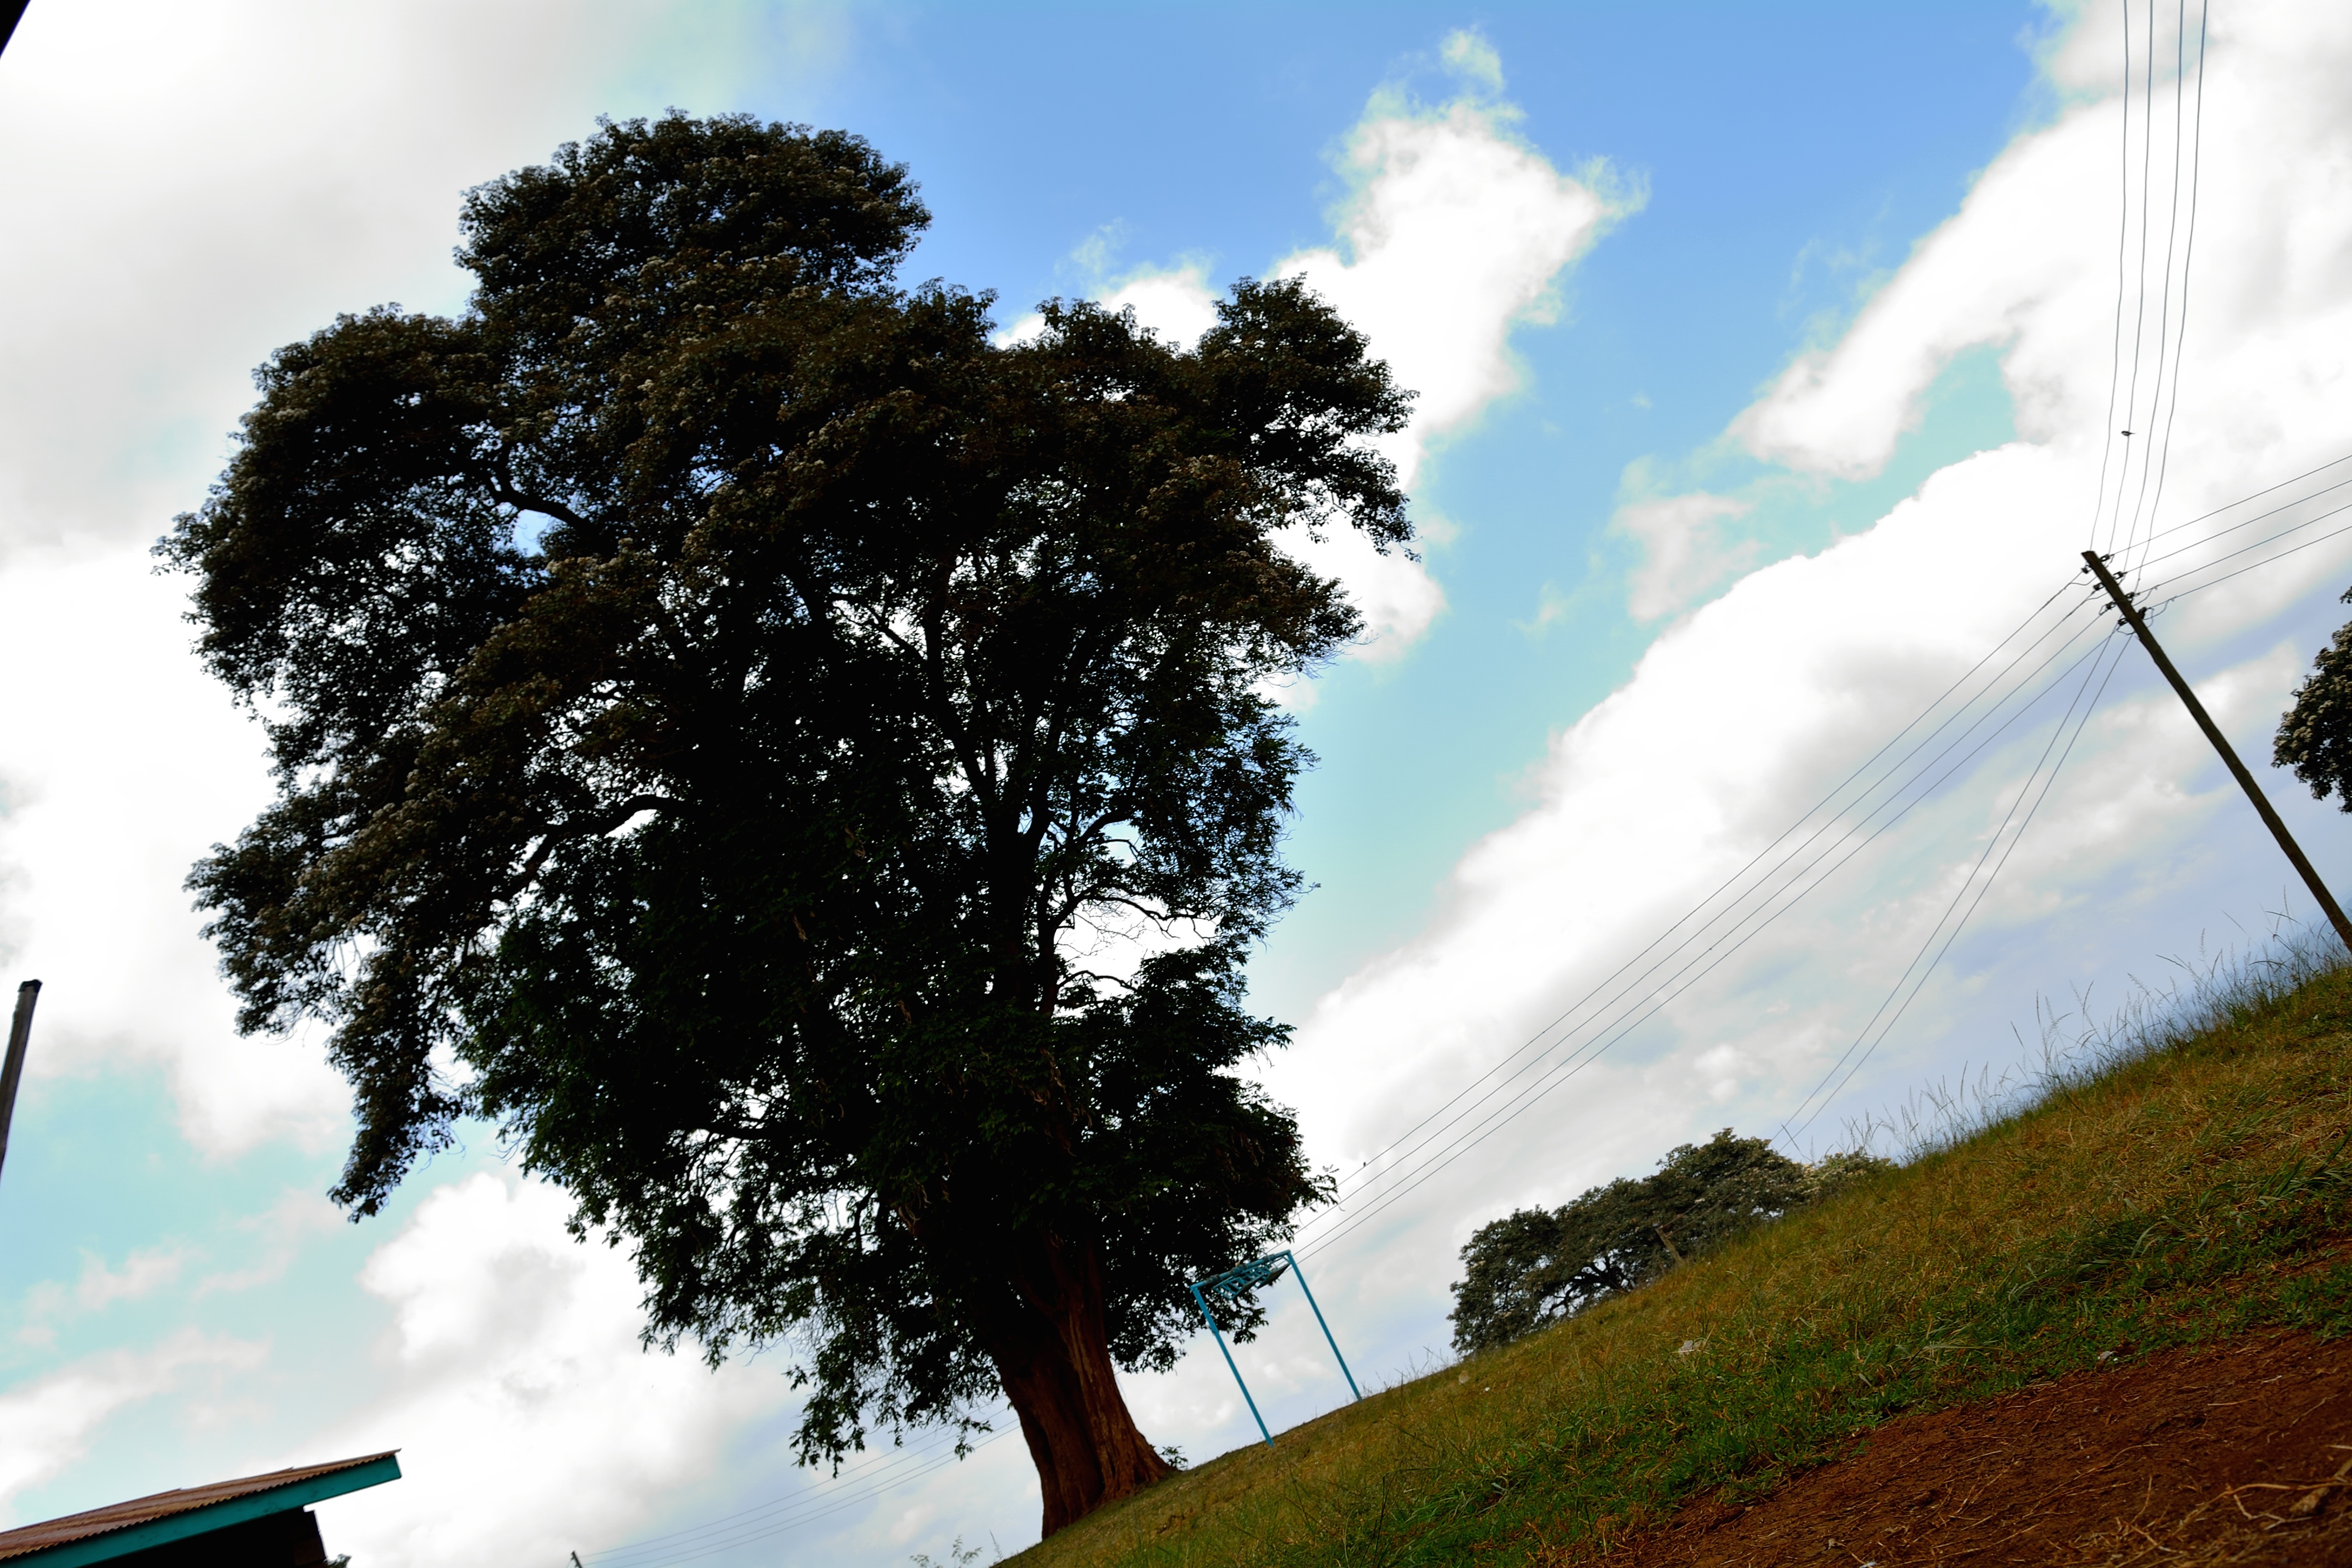
tree, nature, grass, cloud, plant, sky, sunlight, morning, leaf, hill, wind, rural area, meteorological phenomenon, atmosphere of earth, woody plant